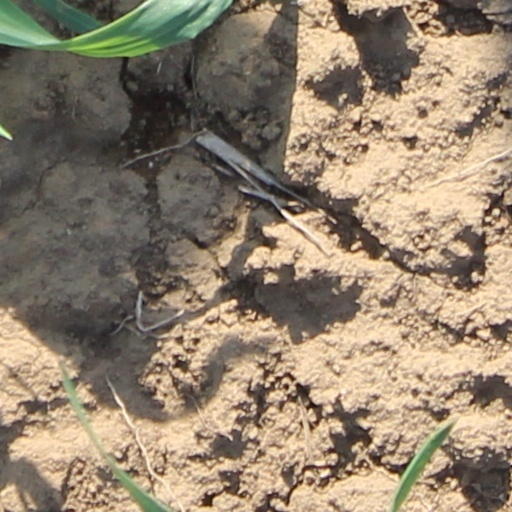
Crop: wheat